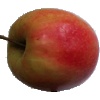
Label: Apple Pink Lady 1